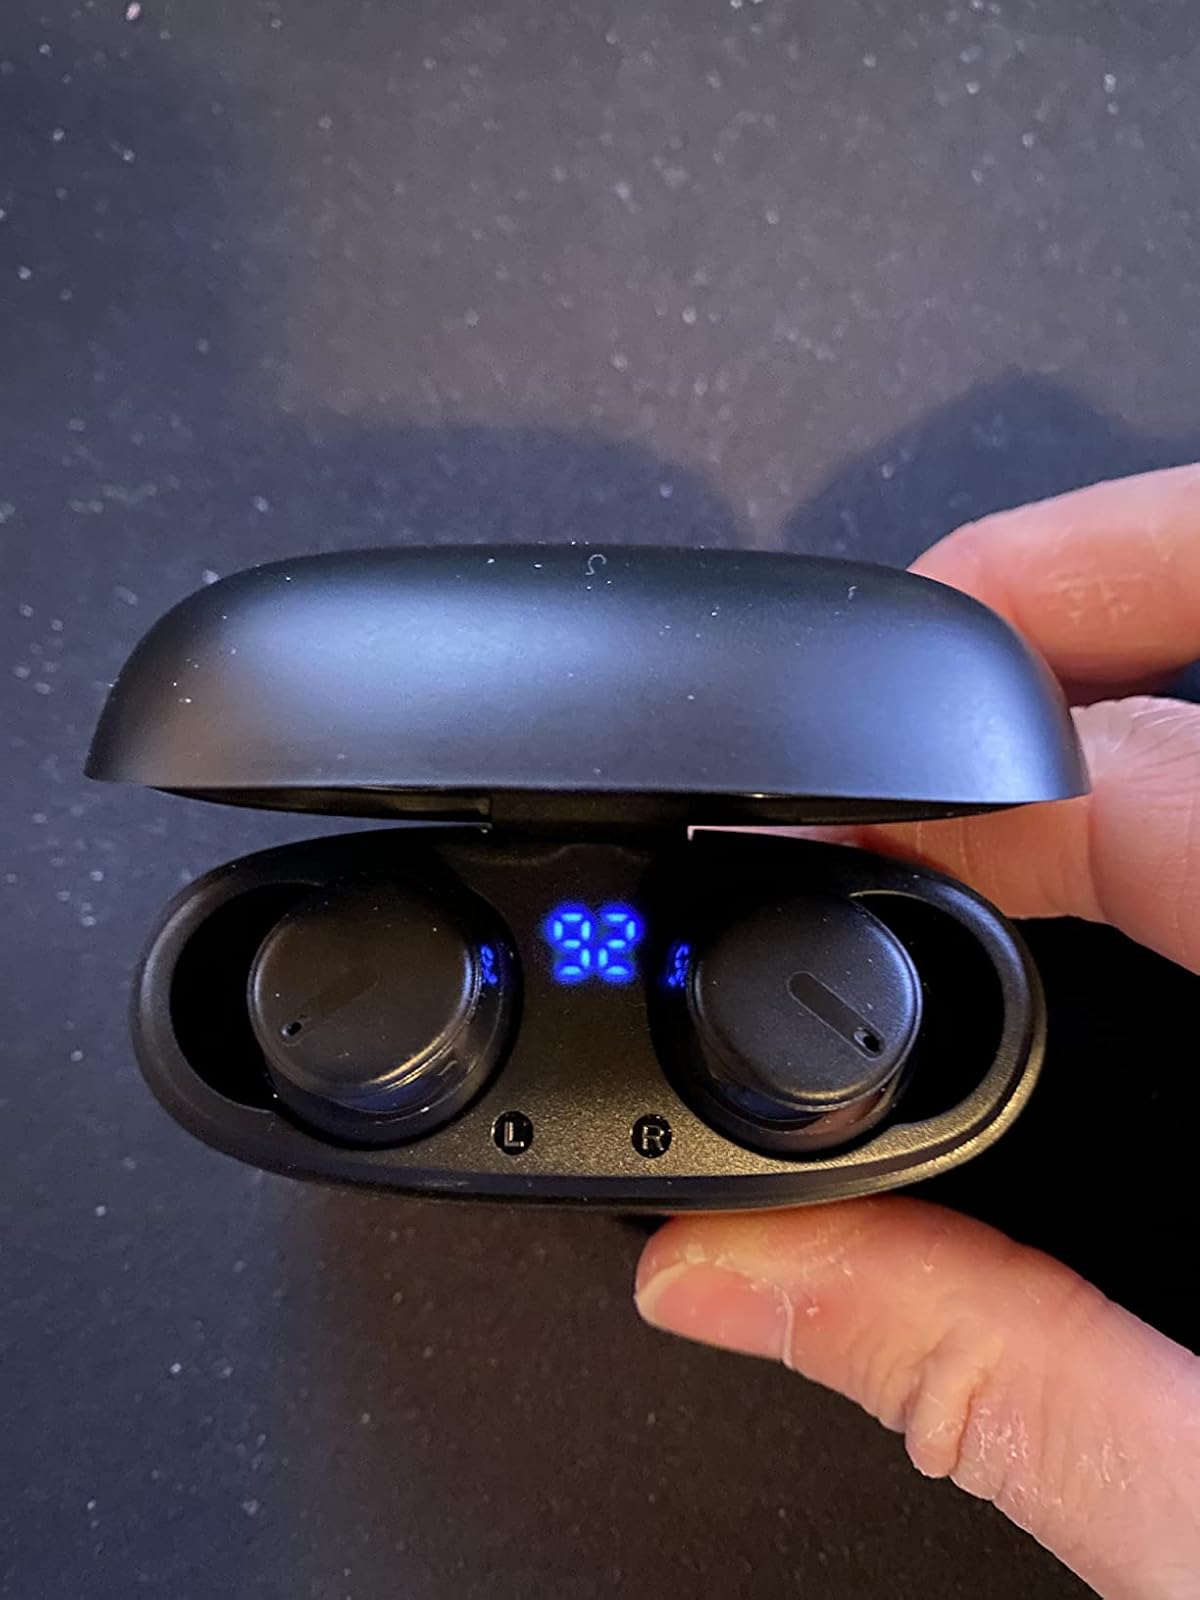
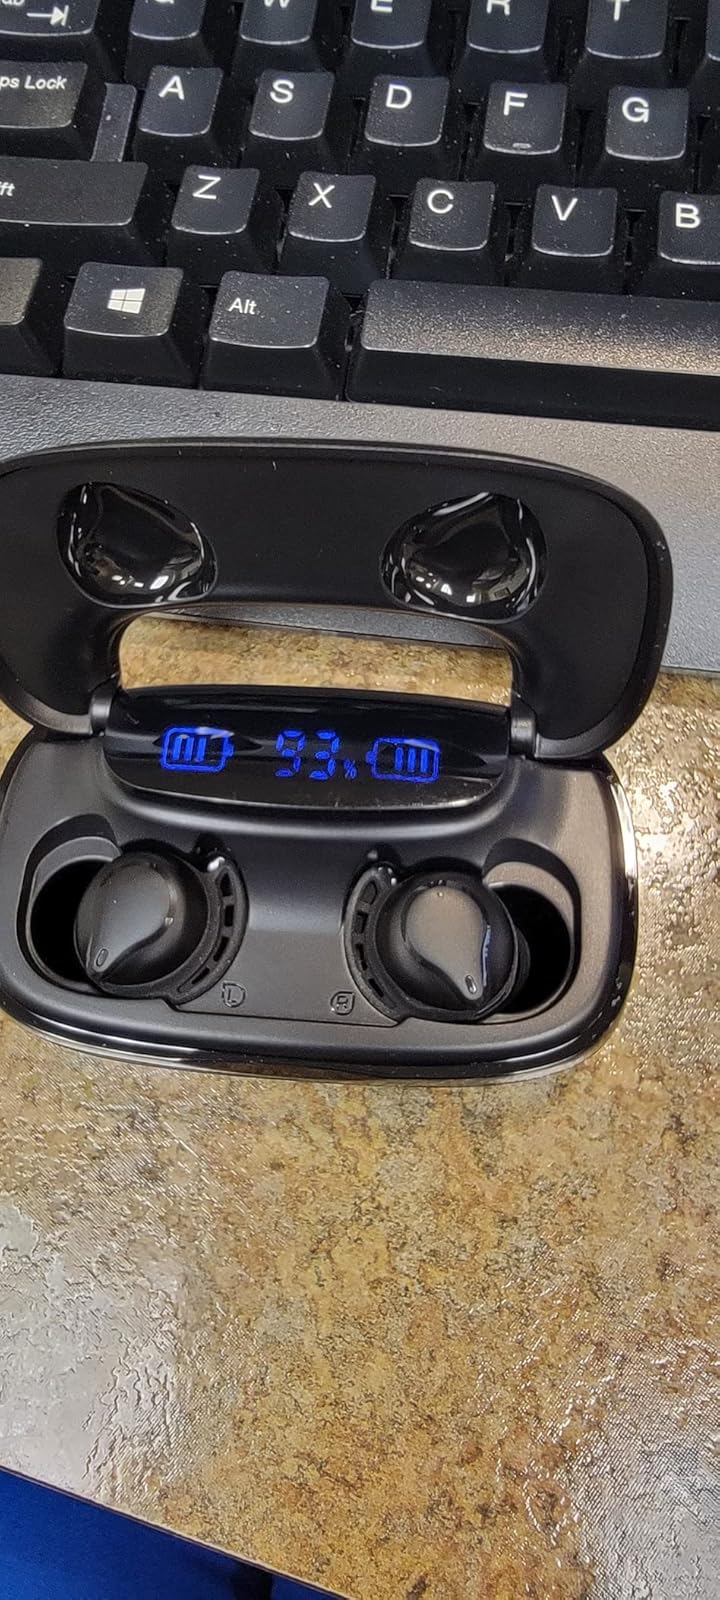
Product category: earbuds
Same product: no